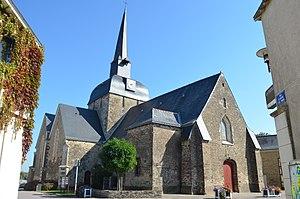
Église Saint-Jouin 11e s. - Moisdon-la-Rivière (Loire-Atlantique) This building is inscrit au titre des Monuments Historiques. It is indexed in the Base Mérimée, a database of architectural heritage maintained by the French Ministry of Culture,
La liste des édifices romans en Loire-Atlantique recense les édifices romans civils et religieux du département, subsistant totalement ou partiellement. Seuls les édifices présentant encore des parties de l'époque romane visibles et clairement identifiées sont pris en compte.
Moisdon-la-Rivière est une commune de l'Ouest de la France, située dans le département de la Loire-Atlantique, en région Pays de la Loire.
Cet article recense les monuments historiques en Loire-Atlantique, en France, répertoriés sur la base Mérimée.